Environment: real
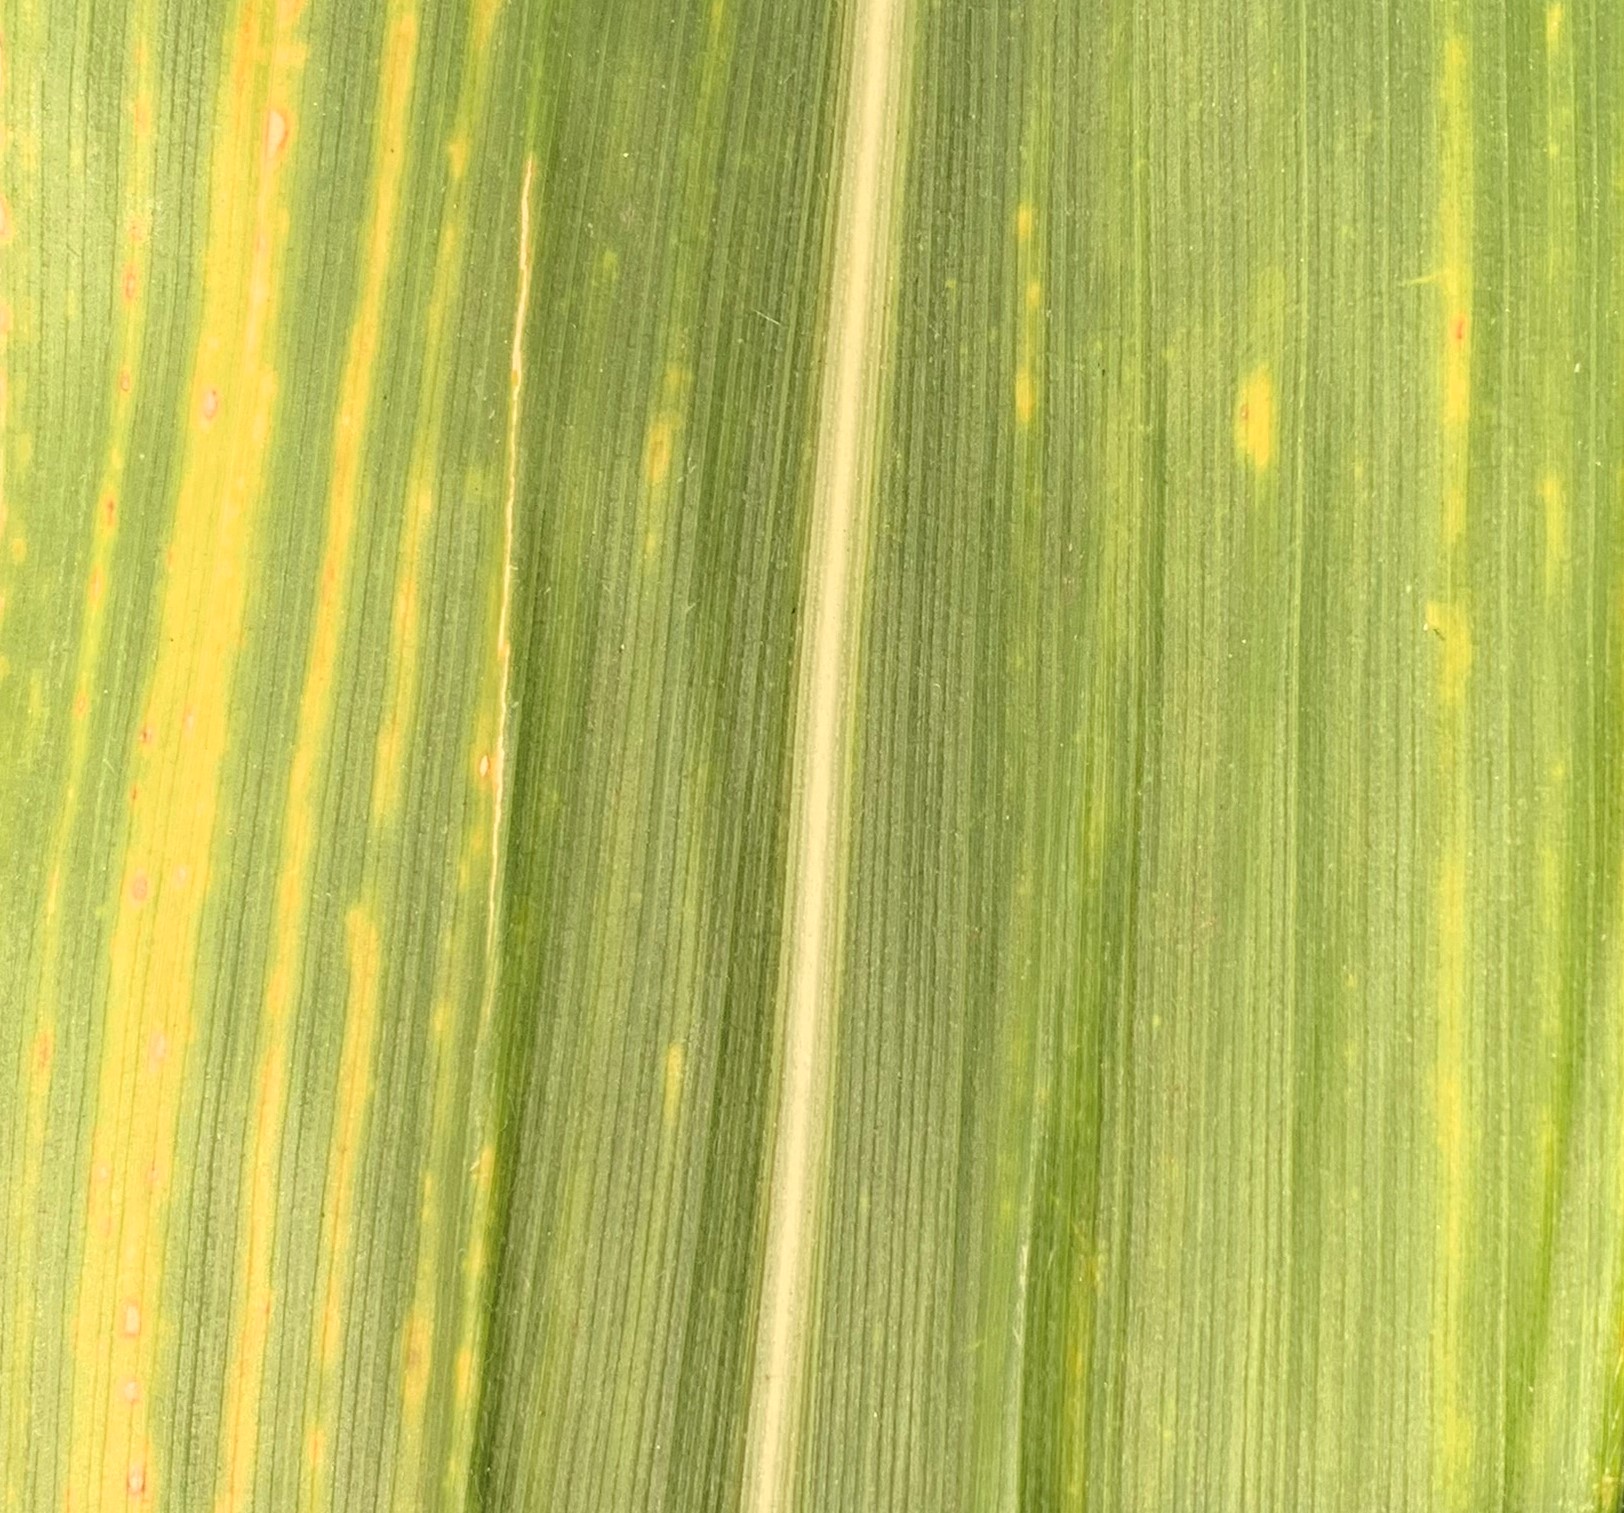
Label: lethal_necrosis